Crawl space

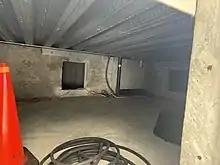
Mechanical crawlspace under a pool in an apartment complex (California)

In the United States, a crawl space is often built when building a basement would be impractical. A crawl space can also substitute for a concrete slab foundation that would hinder building inspections.